Stanley Woods

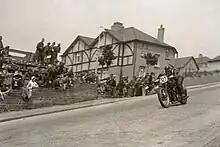
Woods descends Bray Hill on a Moto Guzzi during the 1935 TT

Described by the motorcycle press at the time as the "Irish Dasher" his stylish riding style was influenced by watching fellow TT competitor Alec Bennett Over the years many scraps took place between the likes of Jimmie Guthrie, Jimmie Simpson, Charlie Dodson, Harold Daniell, Freddie Frith and Wal Handley during these races. Stanley was a toffee maker and in the Isle of Man TT history it states that he would bring a couple of boxes of toffee with him for the Scouts who manned the scoreboards on which the grandstand audience relied to follow the races. Stanley was president of the TT Riders Association. Commandant Stanley Woods is credited with the task of training some of the first Irish Army 4 Cavalry Squadron's Motor Squadron personnel during "The Emergency" as the presidential "Escort of Honour".